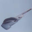
Label: airplane